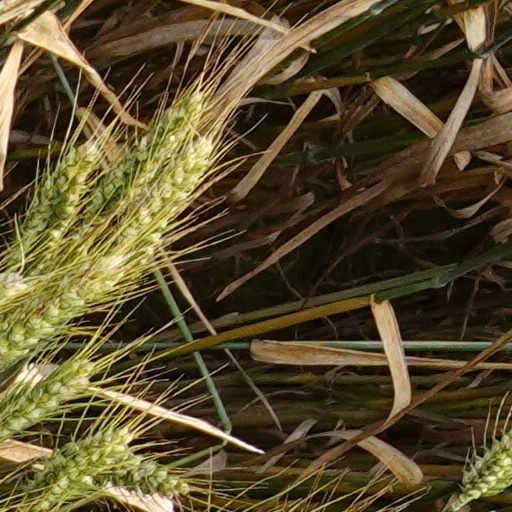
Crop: wheat